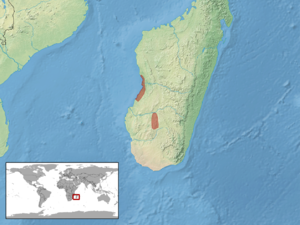
Phelsuma hielscheri est une espèce de geckos de la famille des Gekkonidae.